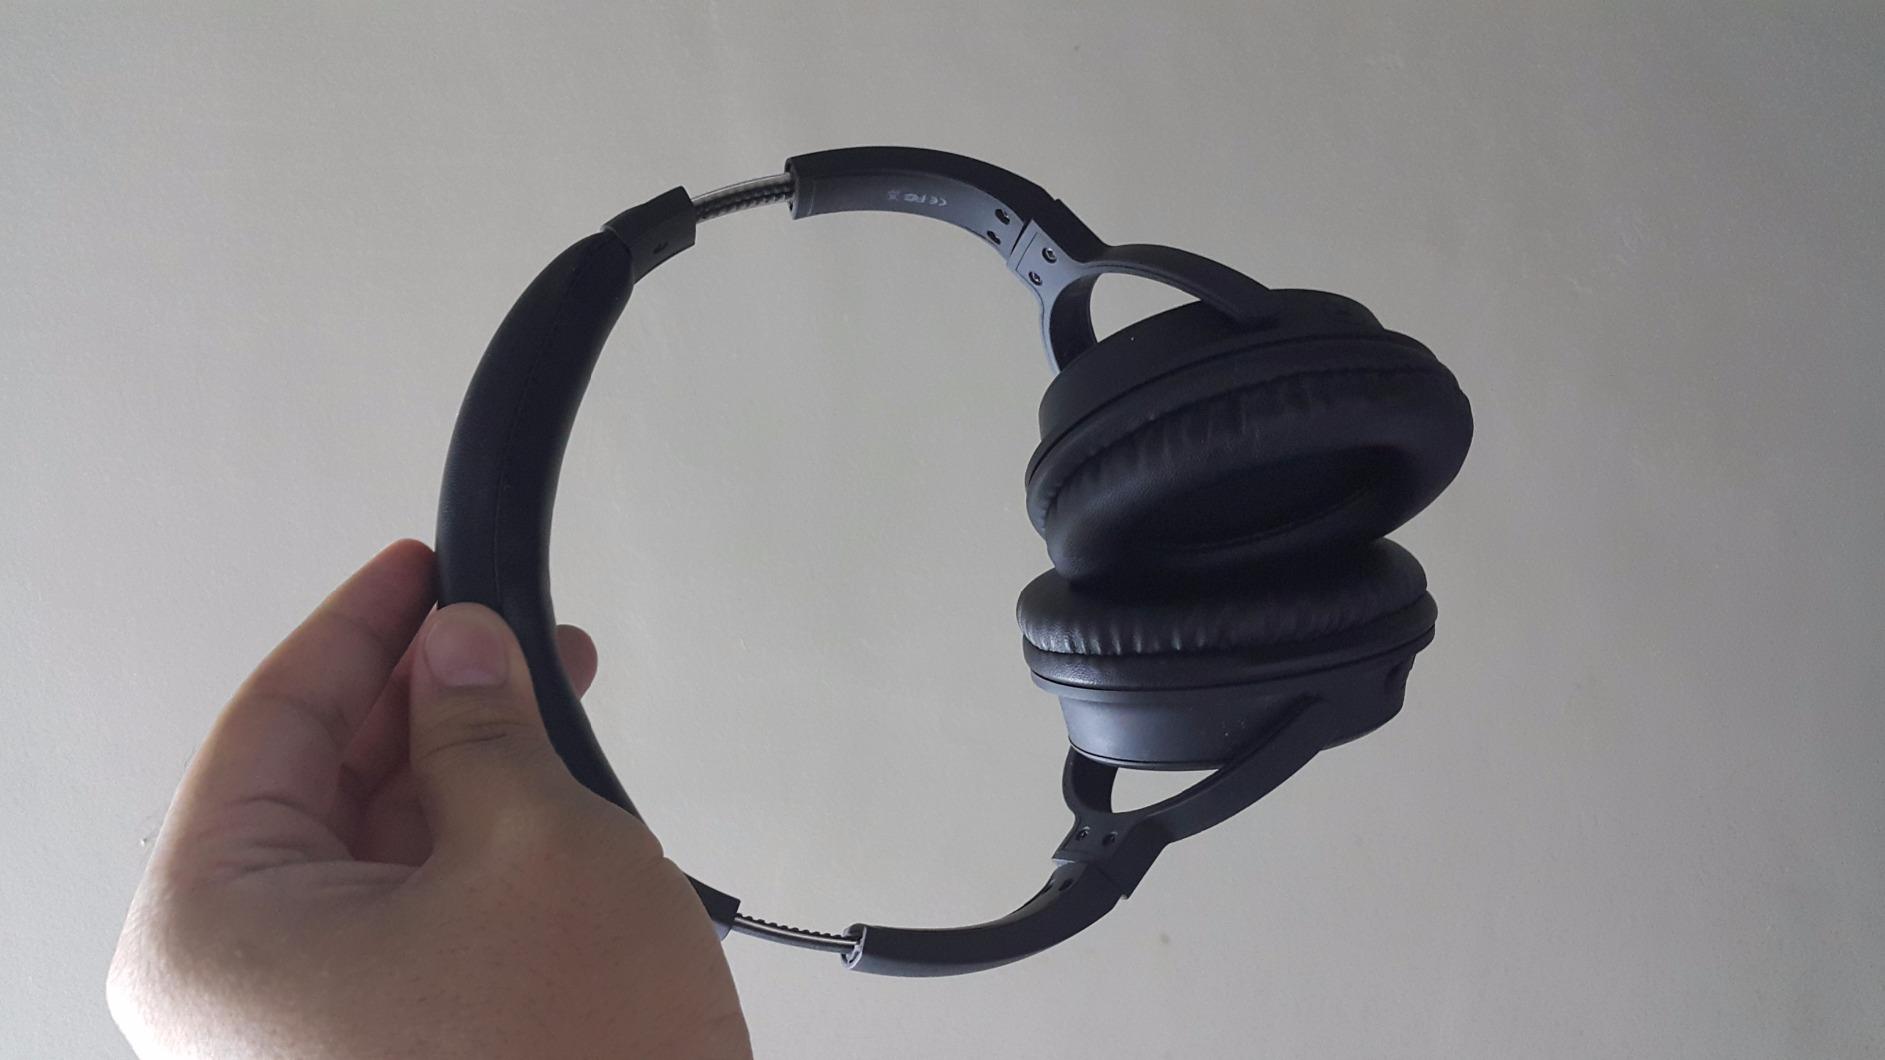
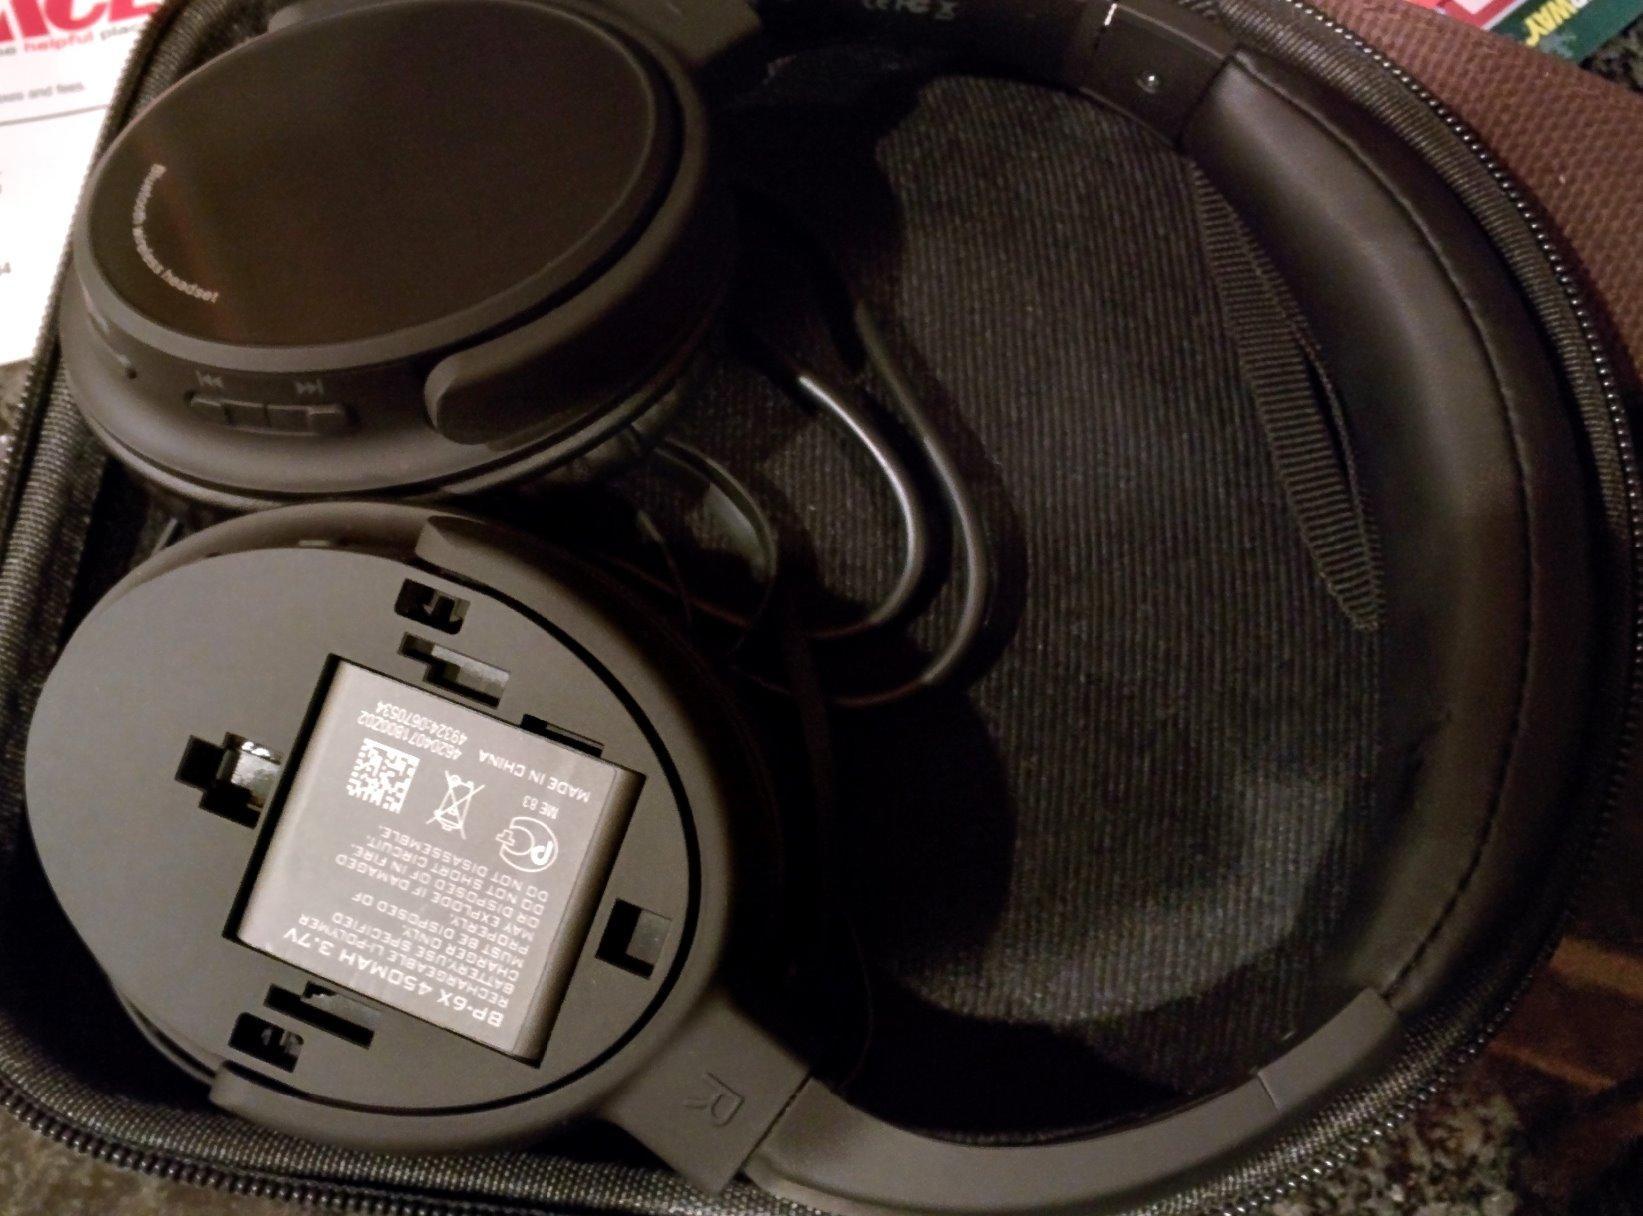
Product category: headphones
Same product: yes